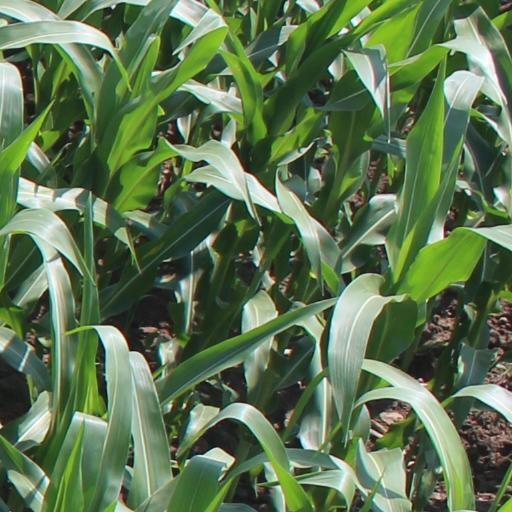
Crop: maize; corn